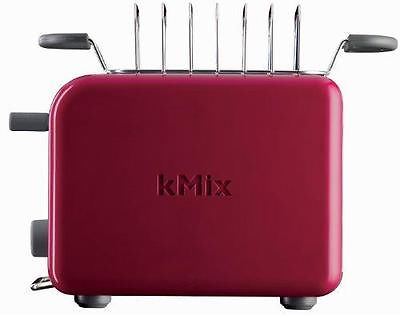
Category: toaster